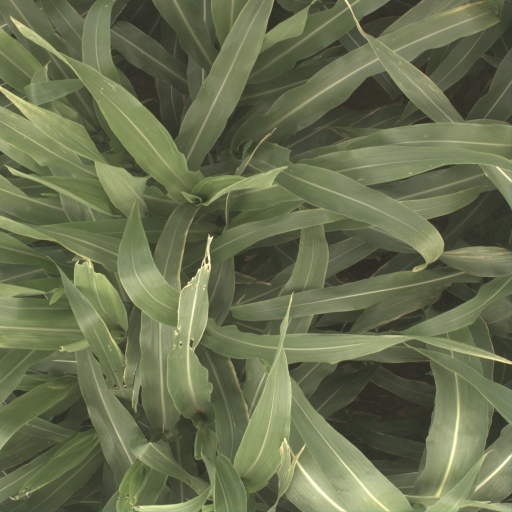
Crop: sorghum